2015–16 Great Britain and Ireland floods

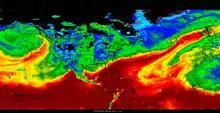
Satellite image of the plume of moist air, known as an atmospheric river, brought to Western Europe by Desmond

Storm Desmond broke the United Kingdom's 24-hour rainfall record, with 341.4 mm of rain falling at Honister Pass, Cumbria, on 5 December 2015. The previous record was set in 2009, also in Cumbria, when 316.4 mm of rain fell in Seathwaite. The highest standard 0900 GMT – 0900 GMT rain day record, however, remains 279 mm at Martinstown, Dorset set on 18 July 1955. Much of the historical data is recorded in this way. The 48‑hour rainfall record was also beaten, with Thirlmere reporting 405 mm of rain falling up to 0800 GMT on 6 December 2015, compared to the previous record of 395.6 mm on 18–19 November 2009 at Seathwaite. Desmond created an atmospheric river in its wake, bringing in moist air from the Caribbean to the British Isles. As a result, rainfall from Desmond was unusually heavy, with the Norwegian Meteorological Institute designating Desmond an extreme weather event as a result of the amount of rain that fell.